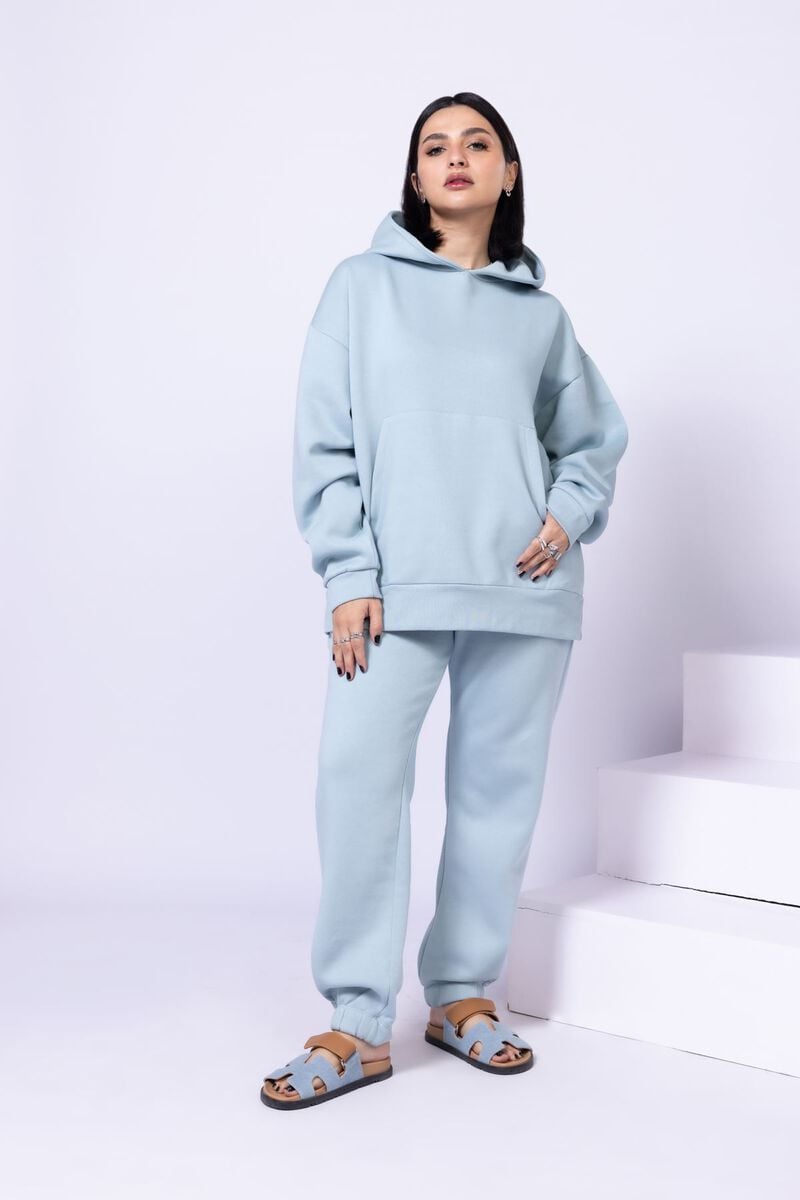
blue sky jasmine hooded sweatpants